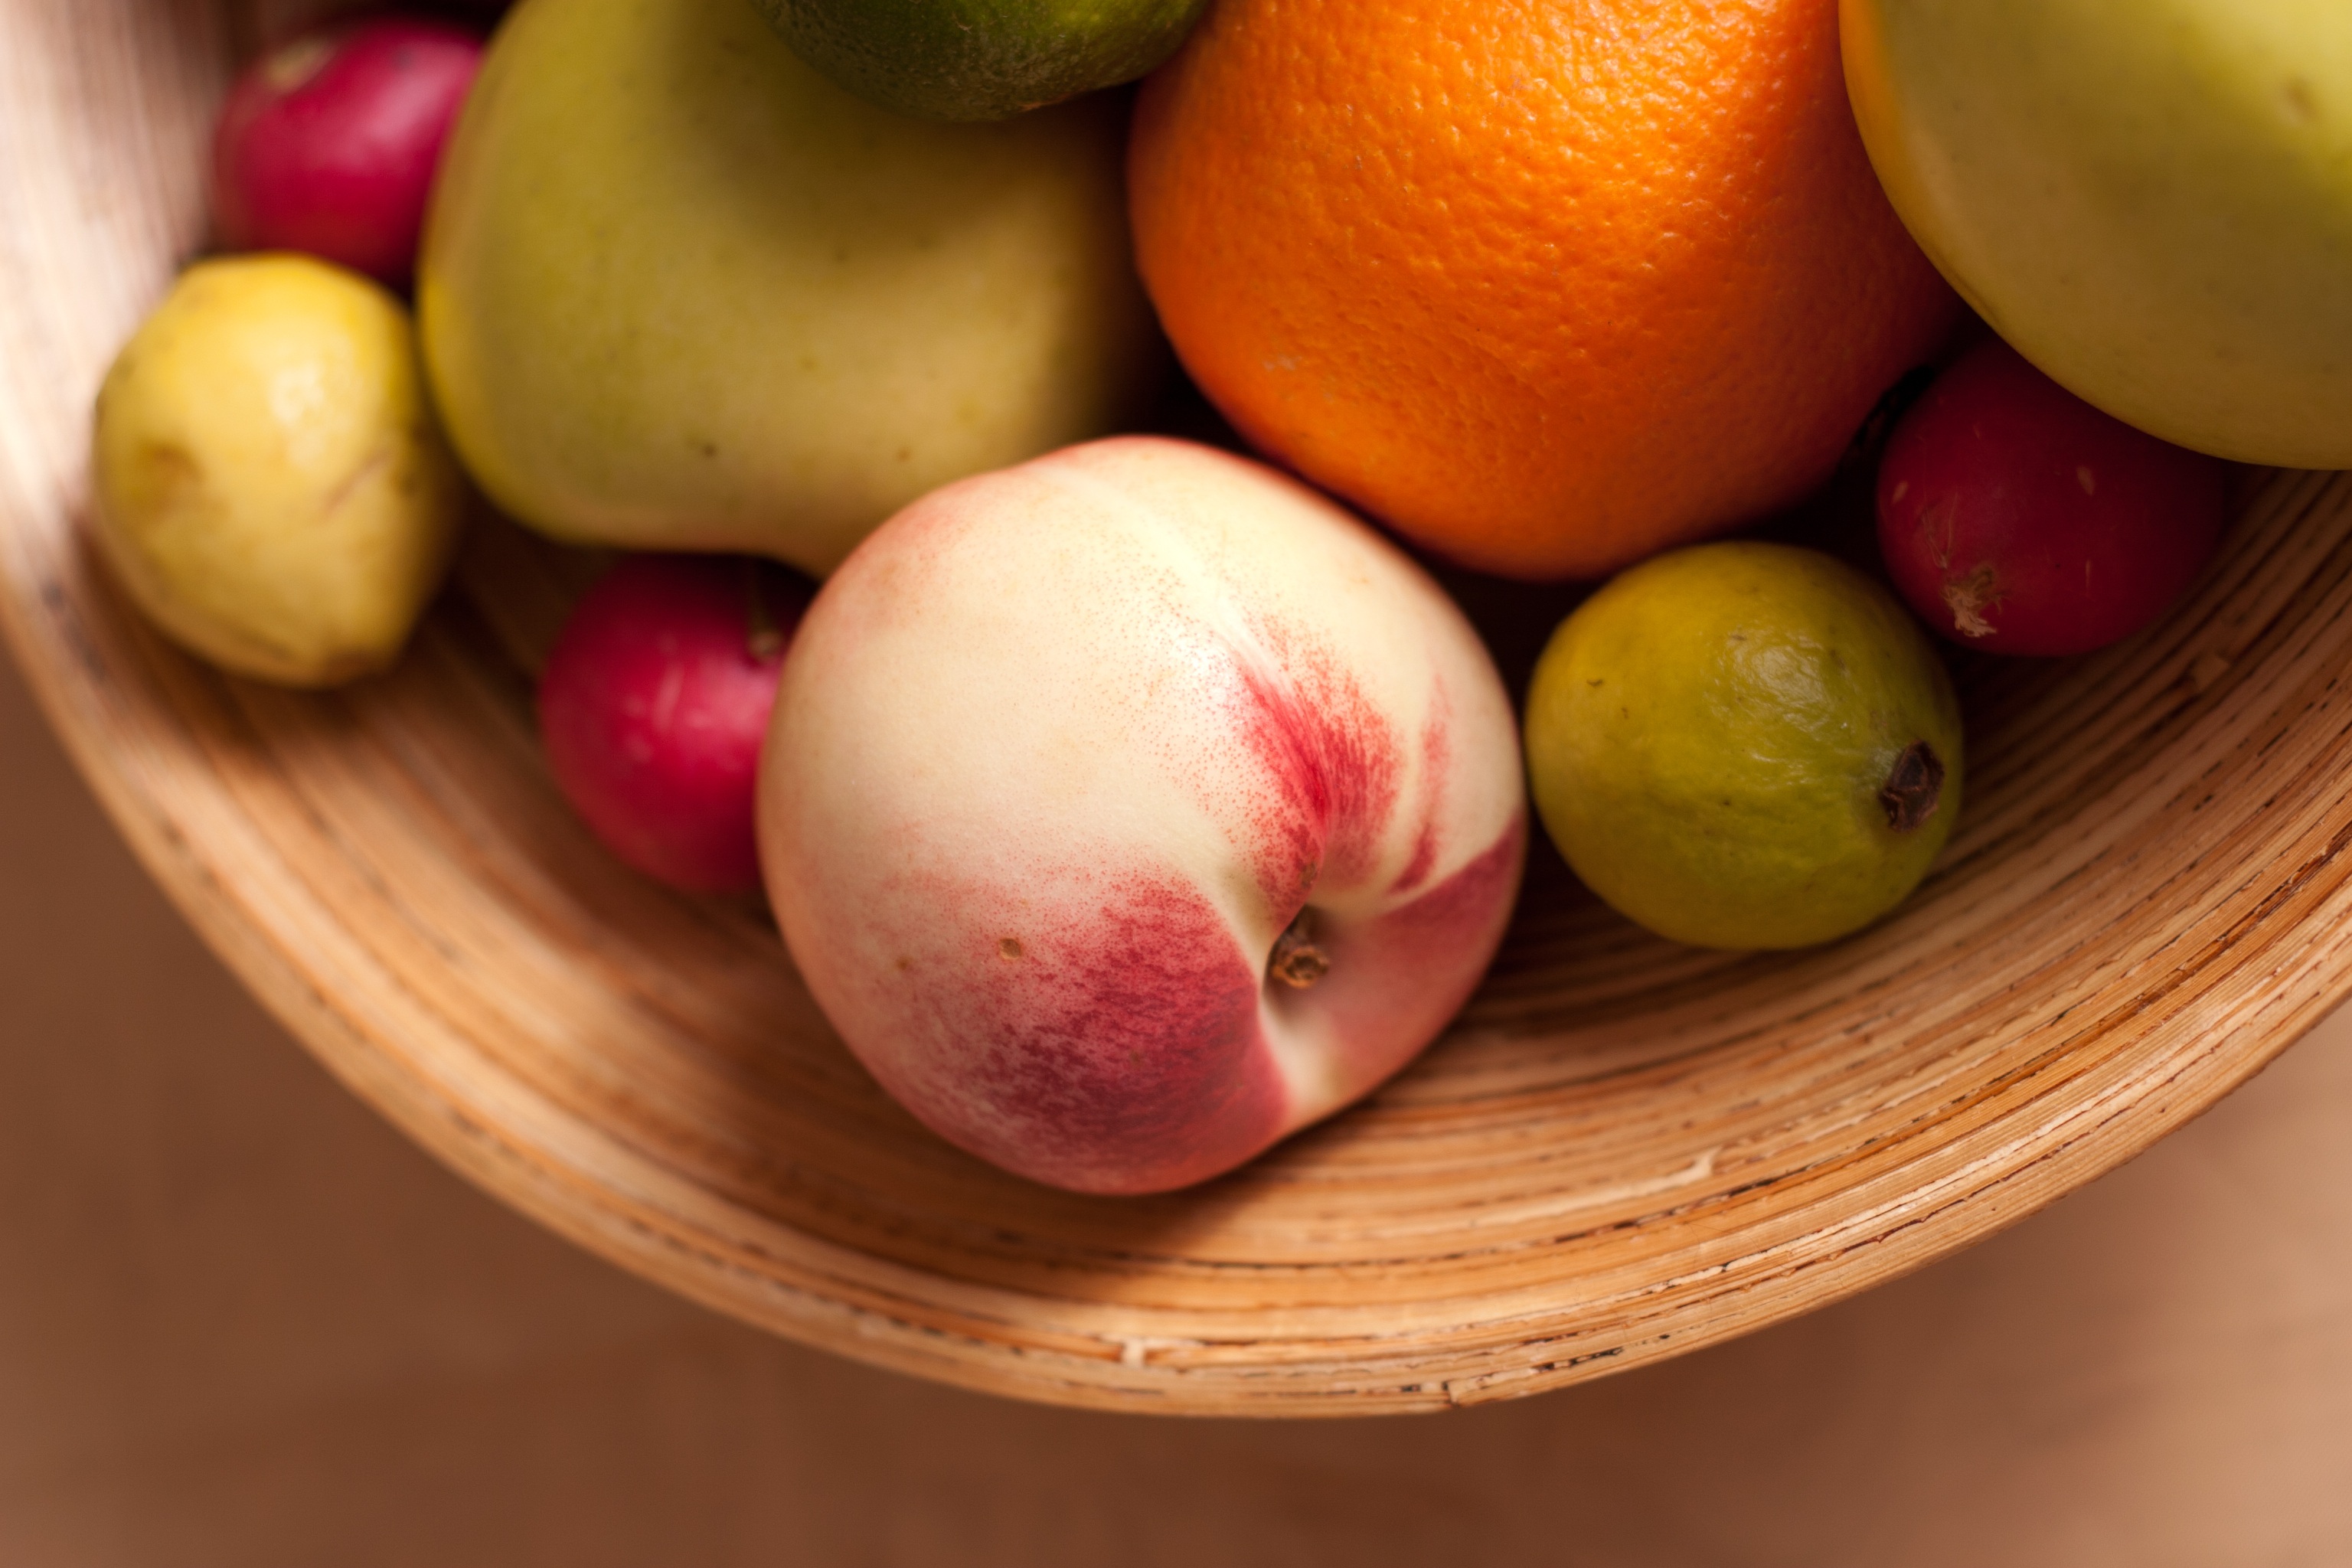
apple, nature, plant, fruit, summer, ripe, orange, food, green, red, harvest, produce, vegetable, natural, fresh, yellow, agriculture, garden, basket, healthy, health, variety, season, lime, radish, eating, fruits, raw, guava, organic, citrus, flowering plant, land plant